Hasan Kamil Sporel

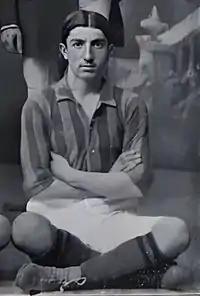
Hasan Kamil Sporel (1911–12 season)

Hasan Kamil Sporel (1894 – 27 April 1969) was a Turkish footballer. He played as a defender for Fenerbahçe and the Turkey national football team.